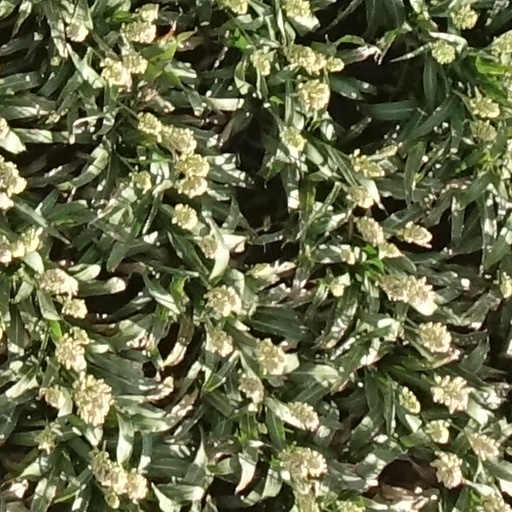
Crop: sorghum